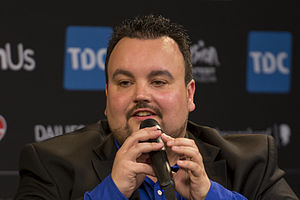
Axel Hirsoux
Axel Hirsoux, 2014
Axel Hirsoux er en belgisk sanger. Han vandt den 16. marts 2014 Eurosong 2014, den belgiske forhåndsudvælgelse til Eurovision Song Contest 2014 med nummeret "Mother", Sangen fik en 14. plads ved den første semifinale den 6. maj i København og nåede dermed ikke videre til Eurovisionsfinalen.